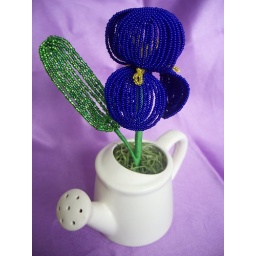
French beaded blue iris in a white watering can.